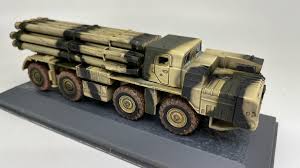
Label: Self Propelled Artillery